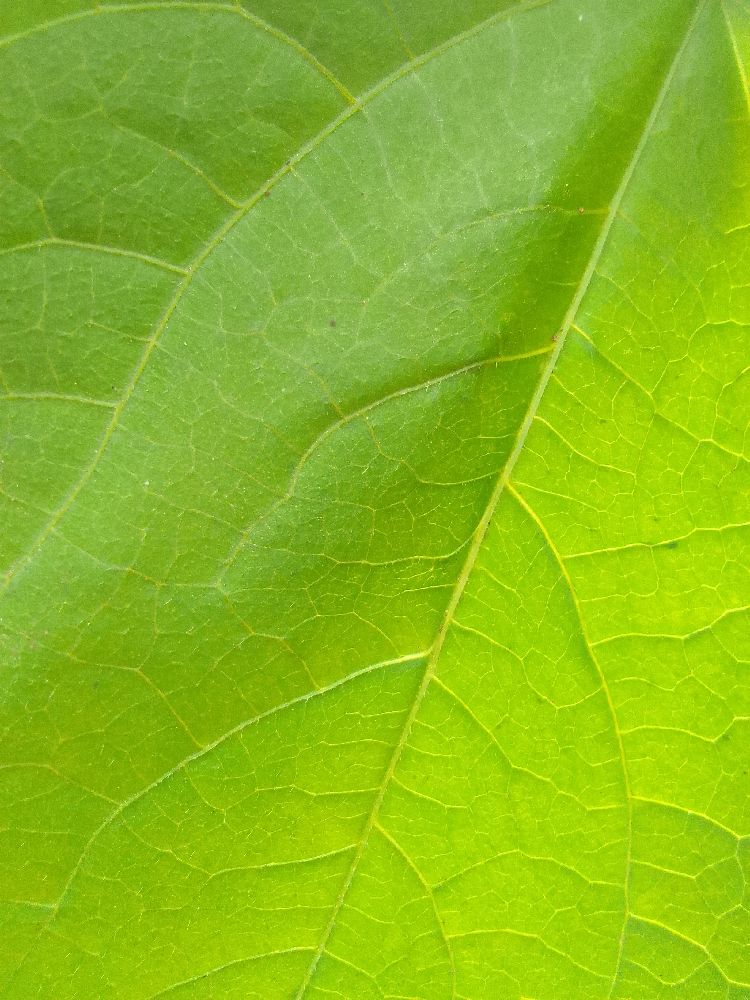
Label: healthy